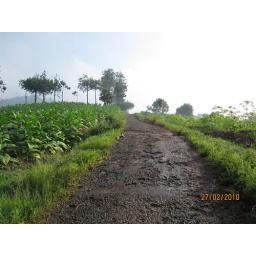
Paratag hill road in Bandung West Java Indonesia